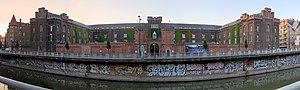
Le Petit-Château est un bâtiment situé à Bruxelles, au bord du canal maritime de Bruxelles à l'Escaut.